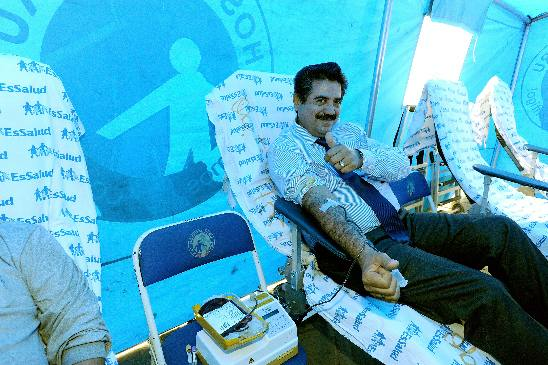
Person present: Yes